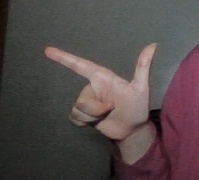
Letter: yaa